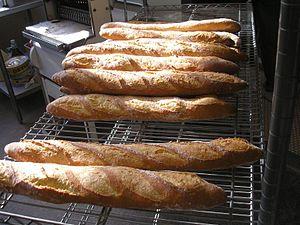
Baguettes de pain
Une baguette de pain ou simplement baguette, aussi appelée baguette de Paris, ou encore pain français, mais aussi pain baguette est une variété de pain, reconnaissable à sa forme allongée. Même si cette forme de pain est emblématique de la France, la baguette est également consommée dans différents pays comme le Maroc, l'Algérie, la Tunisie ou le Viêt Nam, ce qui s'explique par le passé colonial français de ces régions. En septembre 2018, la confédération nationale de la boulangerie-pâtisserie française a reformulé son souhait de voir la baguette de pain être inscrite au Patrimoine culturel immatériel de l'UNESCO, la candidature est actuellement en cours. "Les savoir-faire artisanaux et la culture de la baguette de pain" sont cependant inscrits à l'inventaire du patrimoine culturel immatériel en France depuis le 23 novembre 2018.
Le pain est l'aliment de base traditionnel de nombreuses cultures. Il est fabriqué à partir des ingrédients qui sont la farine et l'eau. Il contient généralement du sel. D'autres ingrédients s'ajoutent selon le type de pain et la manière dont il est préparé culturellement. Lorsqu'on ajoute le levain ou la levure, la pâte du pain est soumise à un gonflement dû à la fermentation.